Calderstones Park

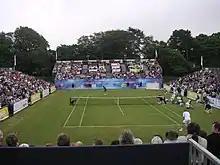
Calderstones Park's tennis court

Set in the park, the Liverpool International Tennis Tournament began in 2002 (with the women's event beginning in 2006) and has attracted many well known tennis stars such as Martina Navratilova, Ivan Ljubičić and David Ferrer. In 2008 the tournament attracted over 2,500 spectators.